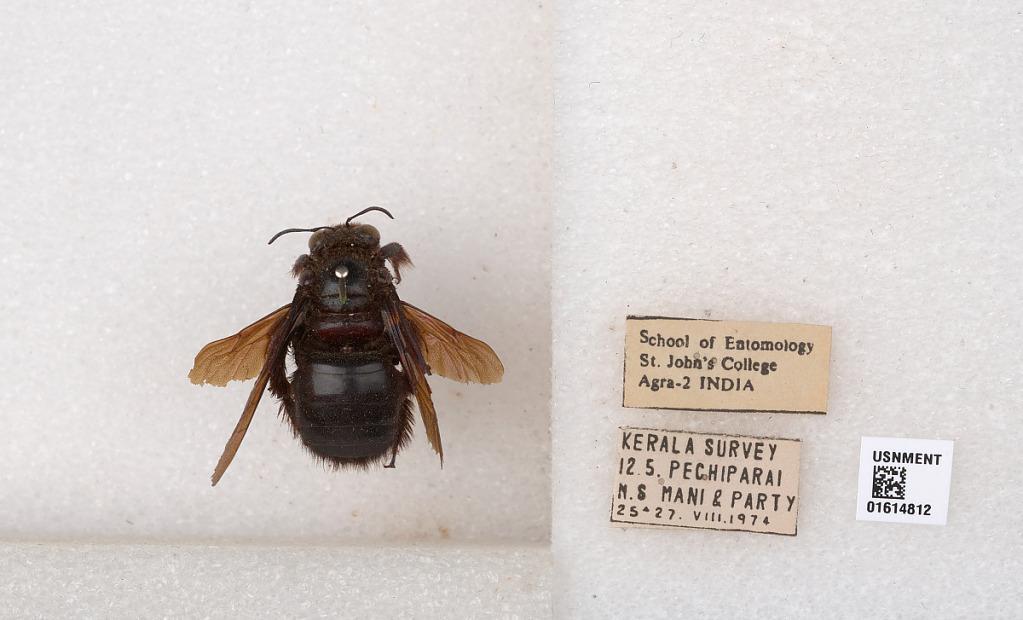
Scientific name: Xylocopa
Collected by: N. Mani & Party
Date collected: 1974-8-25
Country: India
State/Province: Tamil Nadu
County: Kanyakumari
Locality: Kerala, Pechiparai